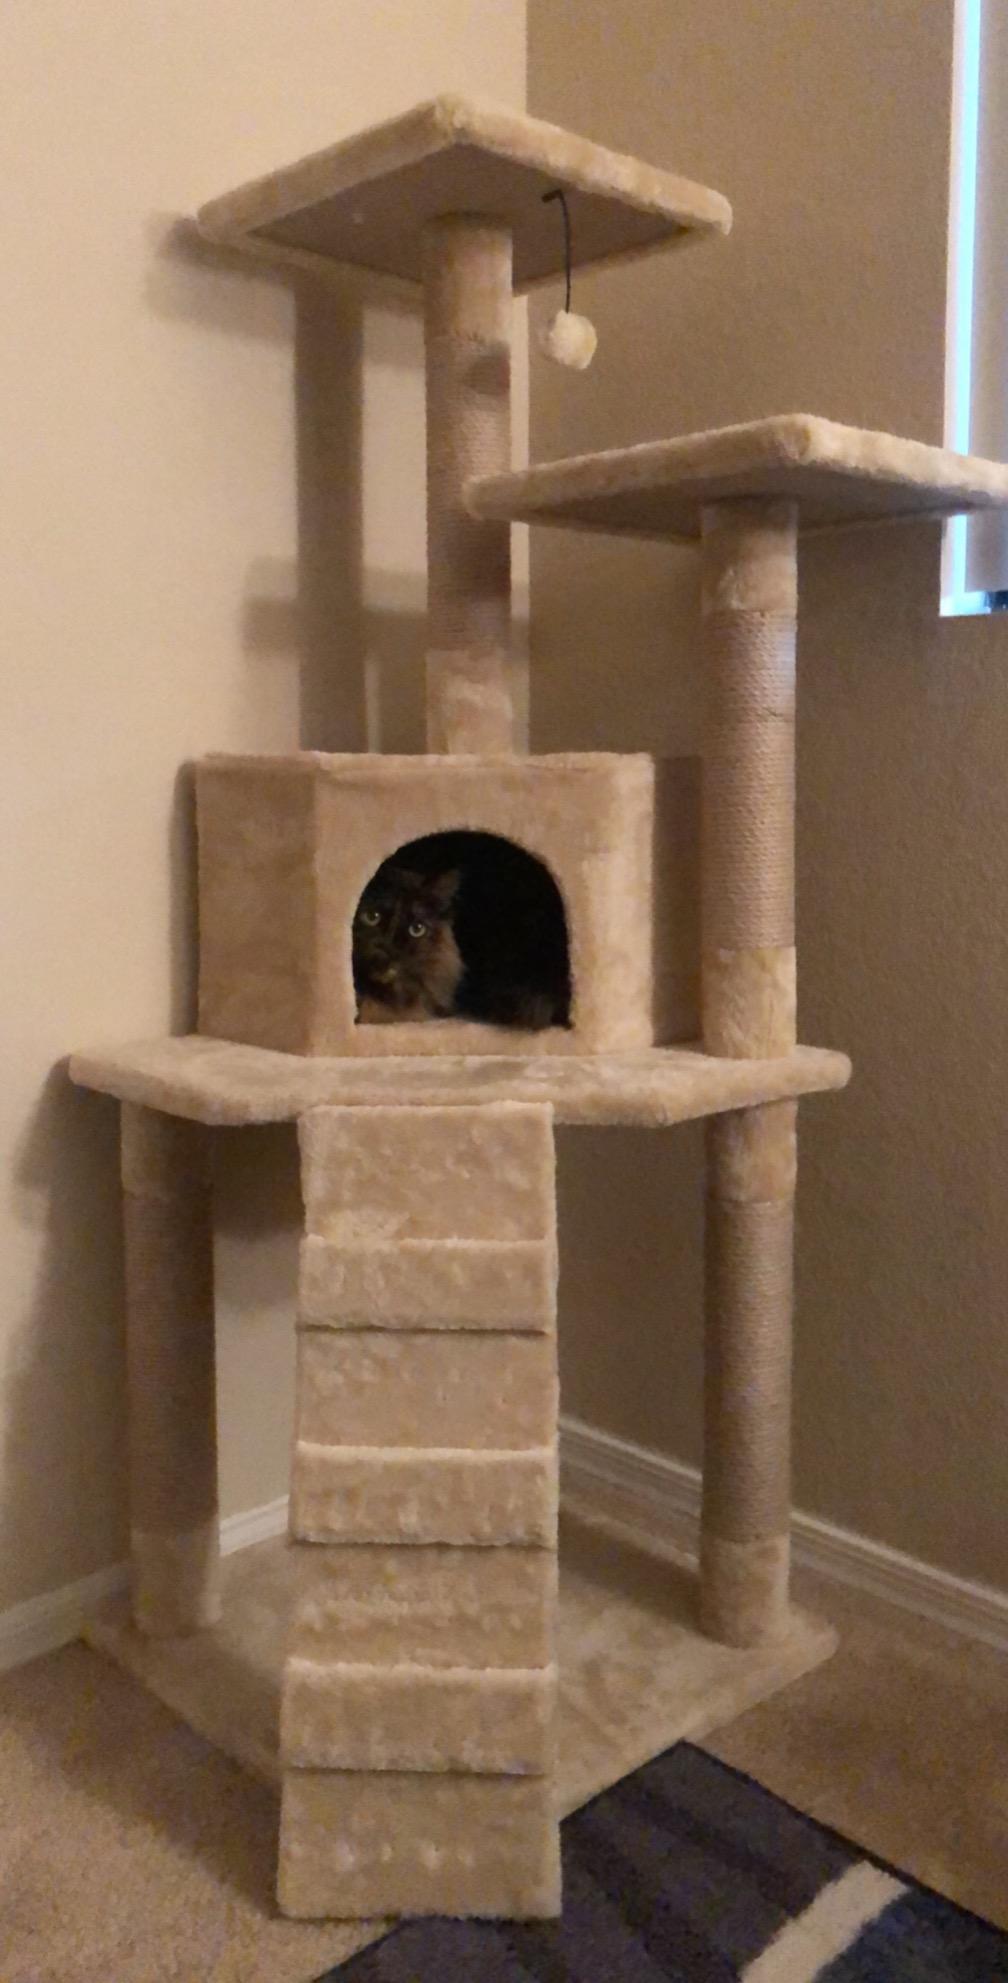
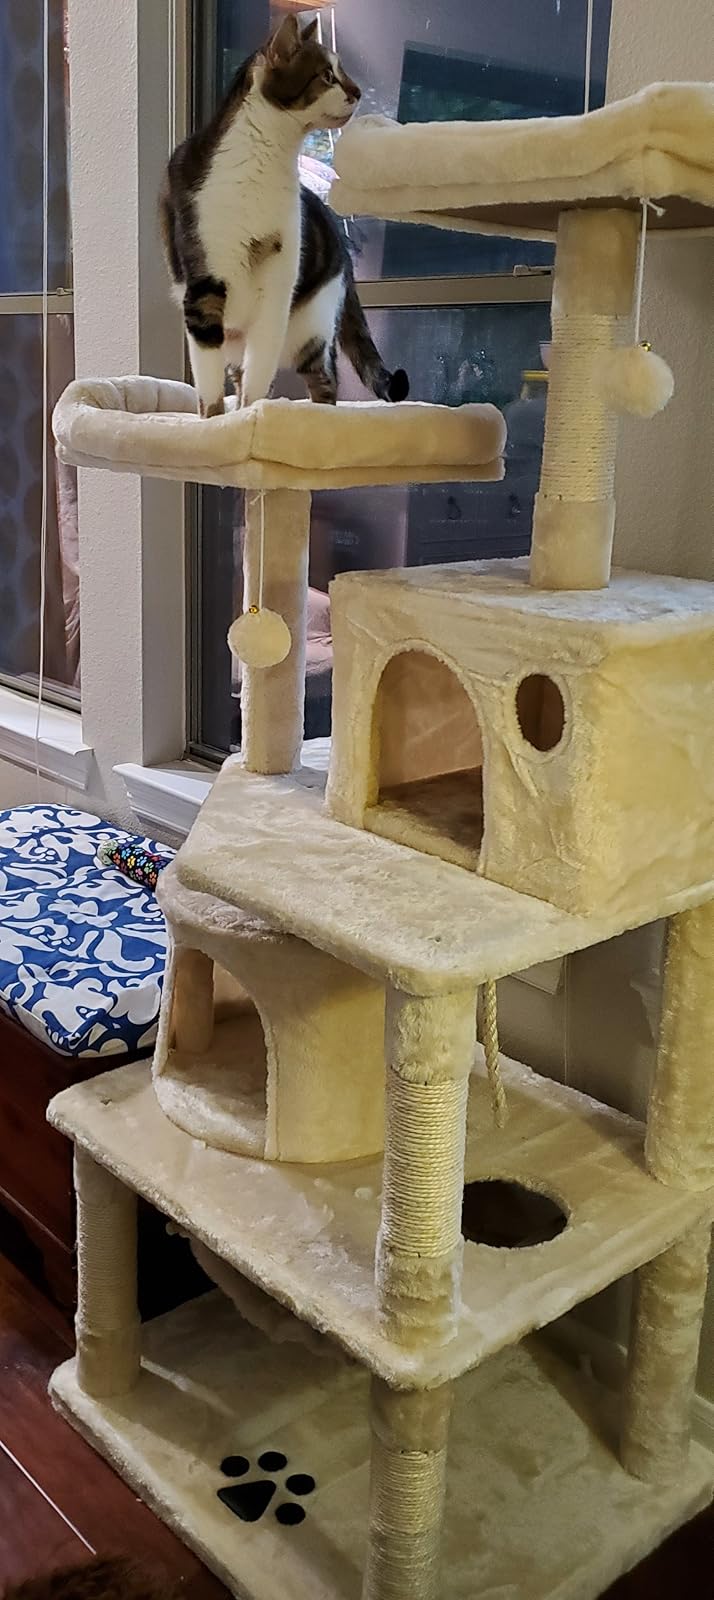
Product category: items_cat tree
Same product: no